Gustave-Hippolyte Roger

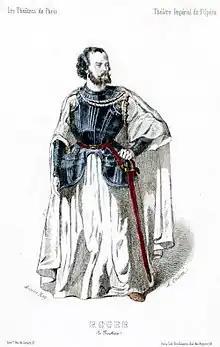
Roger as John of Leiden in the original production of "Le prophète"

Gustave-Hippolyte Roger (17 December 1815 – 12 September 1879) was a French tenor. He is best known for creating the leading tenor roles in "La damnation de Faust" by Berlioz in 1846 and Meyerbeer's "Le prophète" in 1849.